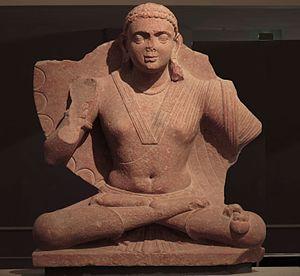
Le bodhisattva Maitreya. Uttar Pradesh, région de Mathura, époque kusana (Empire Kushan), fin du Ier ou première moitié du IIe siècle. Grès rouge, H. 115
Bodhisattva de sattva « être », bodhi « éveil », est un terme sanskrit qui désigne dans le bouddhisme hinayana un bouddha avant que celui-ci ait atteint l'éveil. Dans le bouddhisme mahayana, il désigne celui qui a formé le vœu de suivre le chemin indiqué par le Bouddha Shakyamuni, a pris le refuge auprès des trois joyaux et respecte strictement les disciplines destinées aux bodhisattvas, pour aider d'abord les autres êtres sensibles à s'éveiller, retardant sa propre libération par compassion.
L’art gréco-bouddhique désigne, selon le terme consacré par la thèse de doctorat d'Alfred Foucher soutenue et publiée en 1905, l'ensemble des productions picturales, statuaires, toreutiques et monétaires issues de la synthèse originale de styles grecs et indo-bouddhistes. Cet art naît tout d'abord au Gandhara au début de notre ère, sous l'Empire kouchan, à la faveur de la rencontre culturelle entre peuples nomades d'Asie centrale, monde grec, monde indien et monde irano-perse. C'est probablement l'éclectisme religieux de ce milieu qui a favorisé, là où le bouddhisme était majoritaire sans être une religion d’État, la formation d'ateliers illustrant un art qui leur était familier, relatant la vie du Bouddha, mais sur lesquels ne pouvaient manquer de peser les influences diverses issues des activités militaires, diplomatiques, commerciales et intellectuelles intenses à cette période. Cet art, au-delà de sa définition complexe, connaît plusieurs développements et styles régionaux au cours de l'Antiquité tardive et jusqu'au VIIᵉ siècle de notre ère.
Mathura ou Mathurā est une ville de l'État de l'Uttar Pradesh en Inde. Située à 50 km au nord d'Agra et à 125 km au Sud-Est de New Delhi, elle a la fonction de centre administratif du district de Mathura, dans l'état d'Uttar Pradesh. Ancienne cité commerciale, religieuse et culturelle sur la route Est-Ouest de l'Inde du Nord, Mathura est encore un grand centre sur le plan commercial et une ville qui ne cesse de croître, avec une population de plus de 2 millions d'habitants résidents.